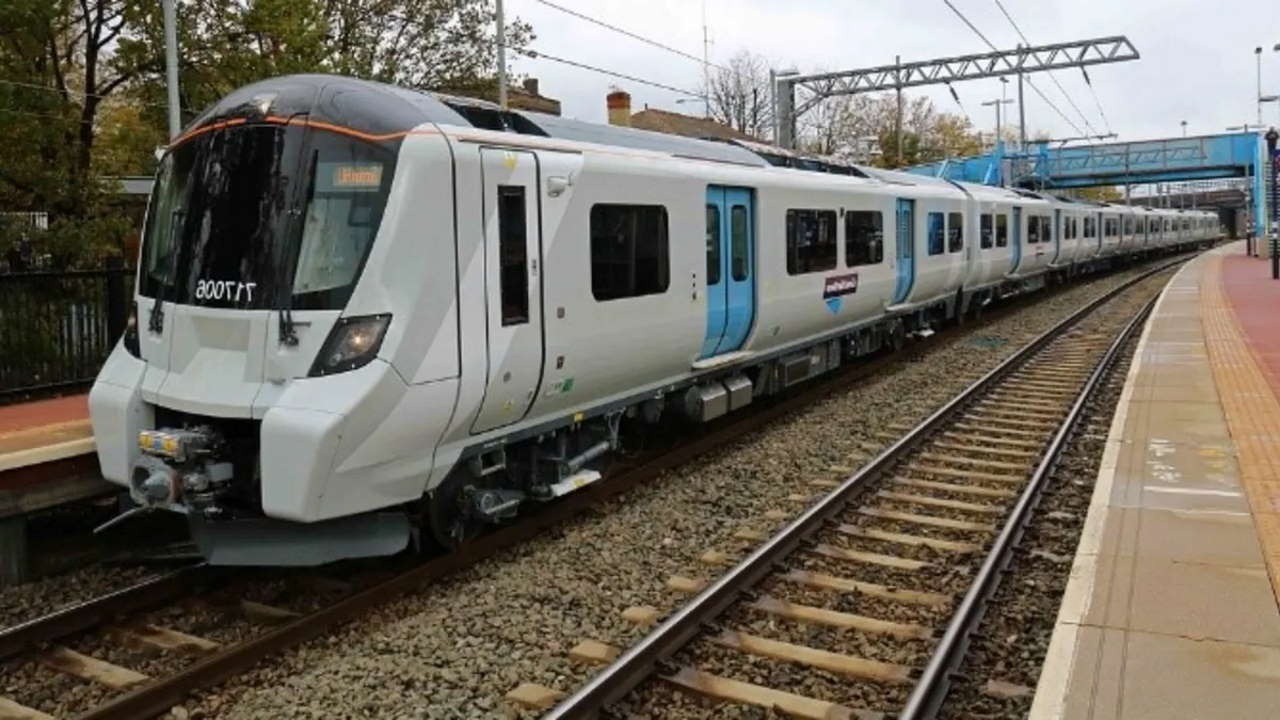
Vehicle type: Trains